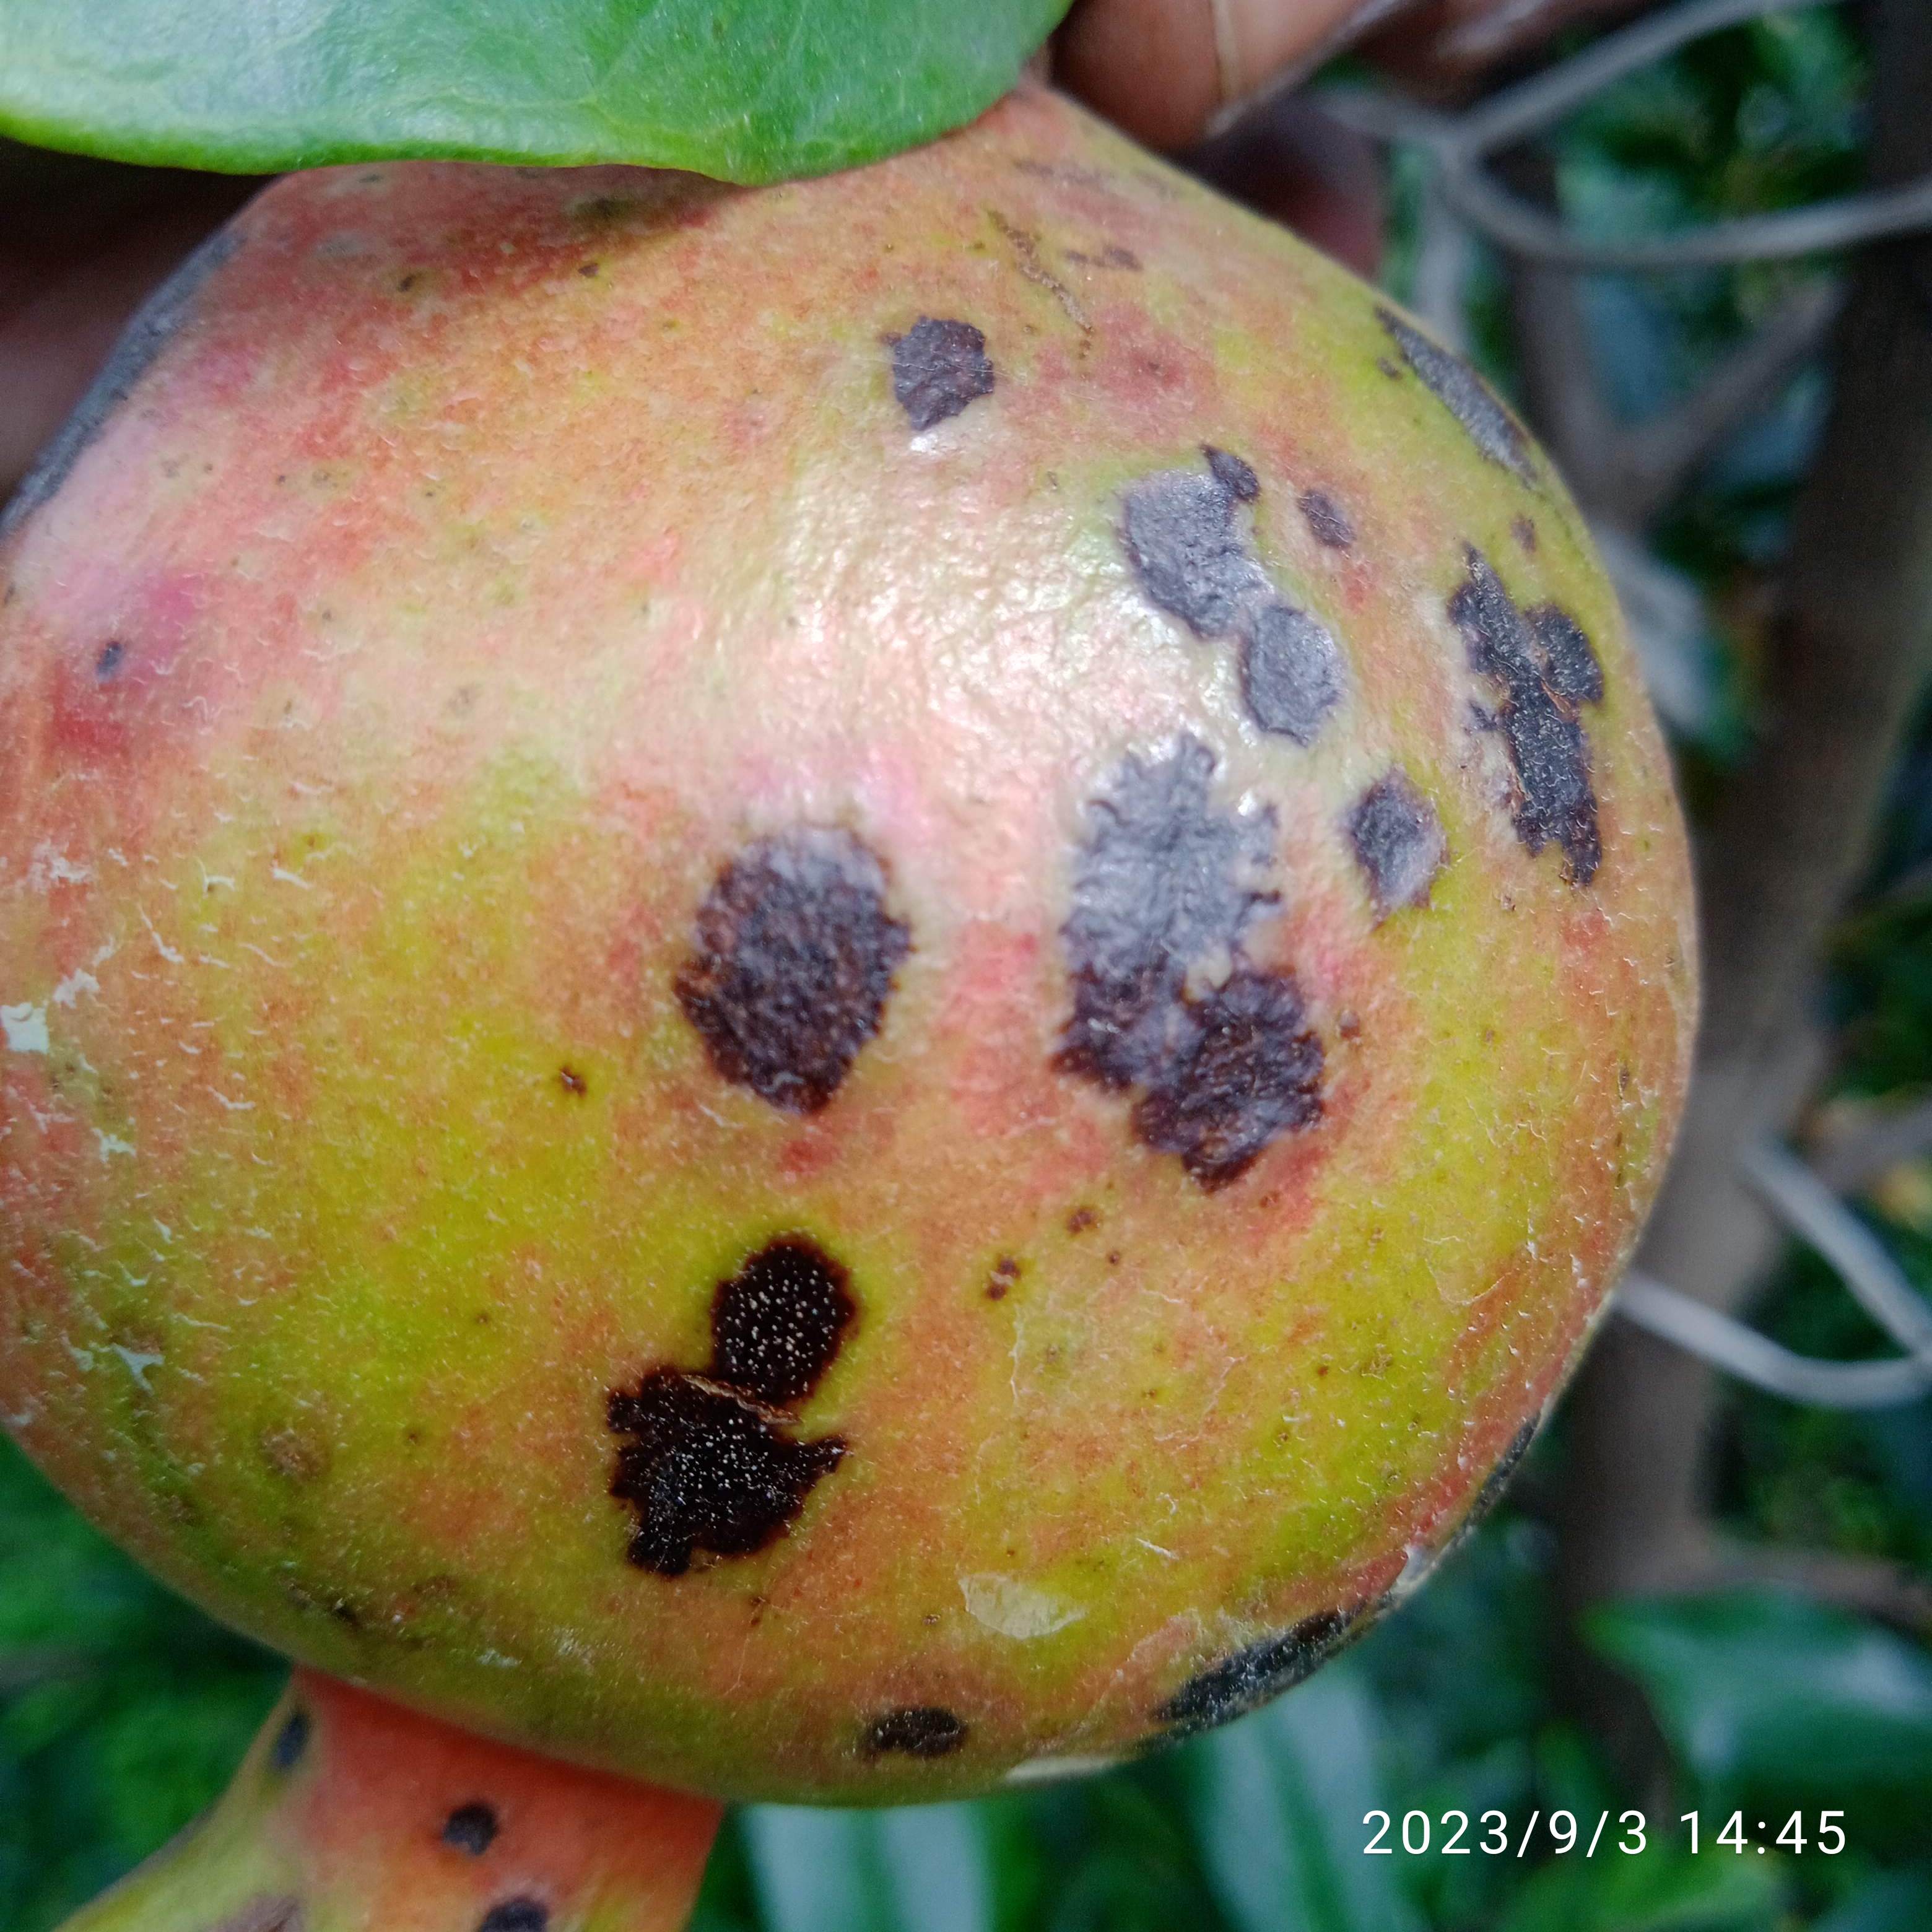
Label: Anthracnose